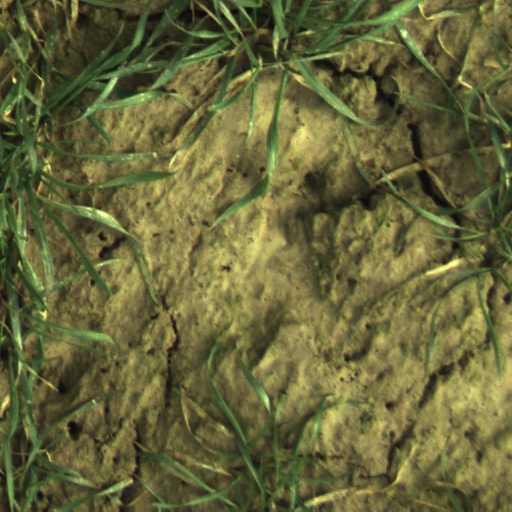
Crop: wheat